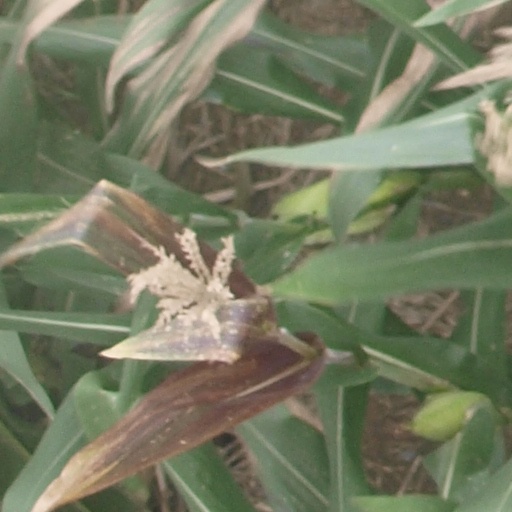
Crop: maize; corn